Deniss Čalovskis

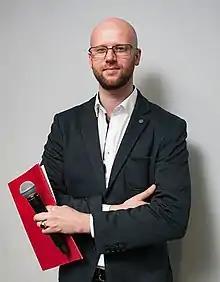
Deniss Čalovskis at the 2018 data security forum "Digitala era"

Deniss Čalovskis (born 1985 in Riga, Latvian SSR, Soviet Union) is a Latvian computer hacker. He is the creator of the Gozi virus. Calovskis is a certified Data Protection Officer (DPO).